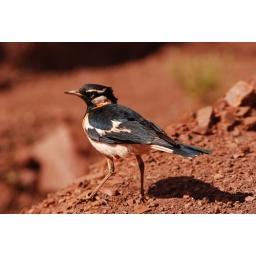
Mudlark. Normally black and white, but covered in red dust